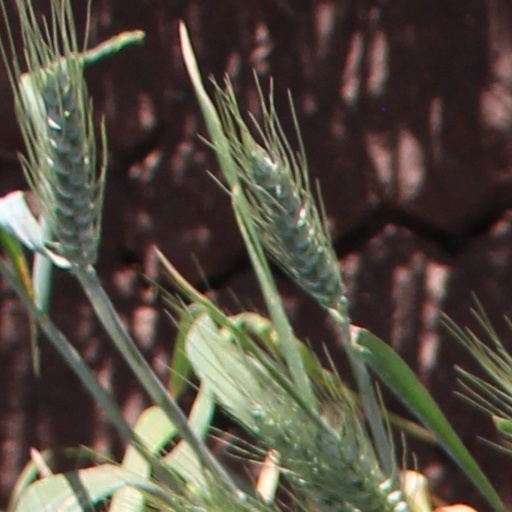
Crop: wheat